Masonic myths

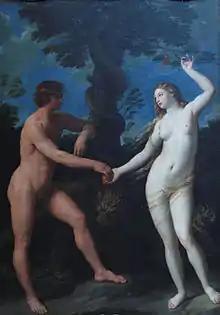
Adam and Eve (Guido Reni)

The myth of the Tower of Babel has several interpretations in Masonic texts. A moralistic biblical version, an opposing one that proposes a positive vision of the tower's construction, and Anderson's constitutions, which synthesize both. The "Régius" manuscript of operative masonry includes the story of the Tower of Babel in its religious prescriptions. The meaning remains close to that of the biblical texts: a manifestation of man's pride in God, which is undone by the confusion of languages. A few centuries later, this more guilt-ridden version is found in the legend of a high grade of the Ancient and Accepted Scottish Rite, the 21st degree. The myth is also to be found in adopted Masonry, in the form of a fault committed by the "children of the earth".